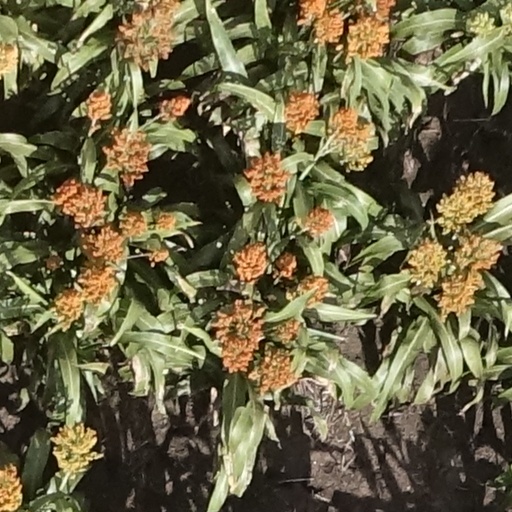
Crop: sorghum